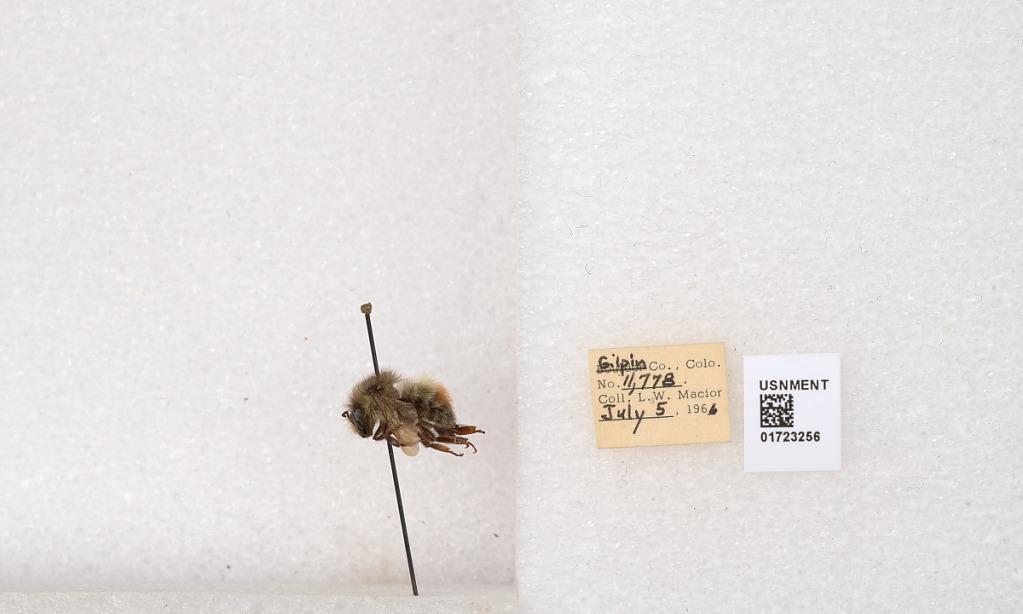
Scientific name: Bombus flavifrons Cresson
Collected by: L. Macior
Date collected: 1966-7-5
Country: United States
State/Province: Colorado
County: Gilpin
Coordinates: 39.8576, -105.523